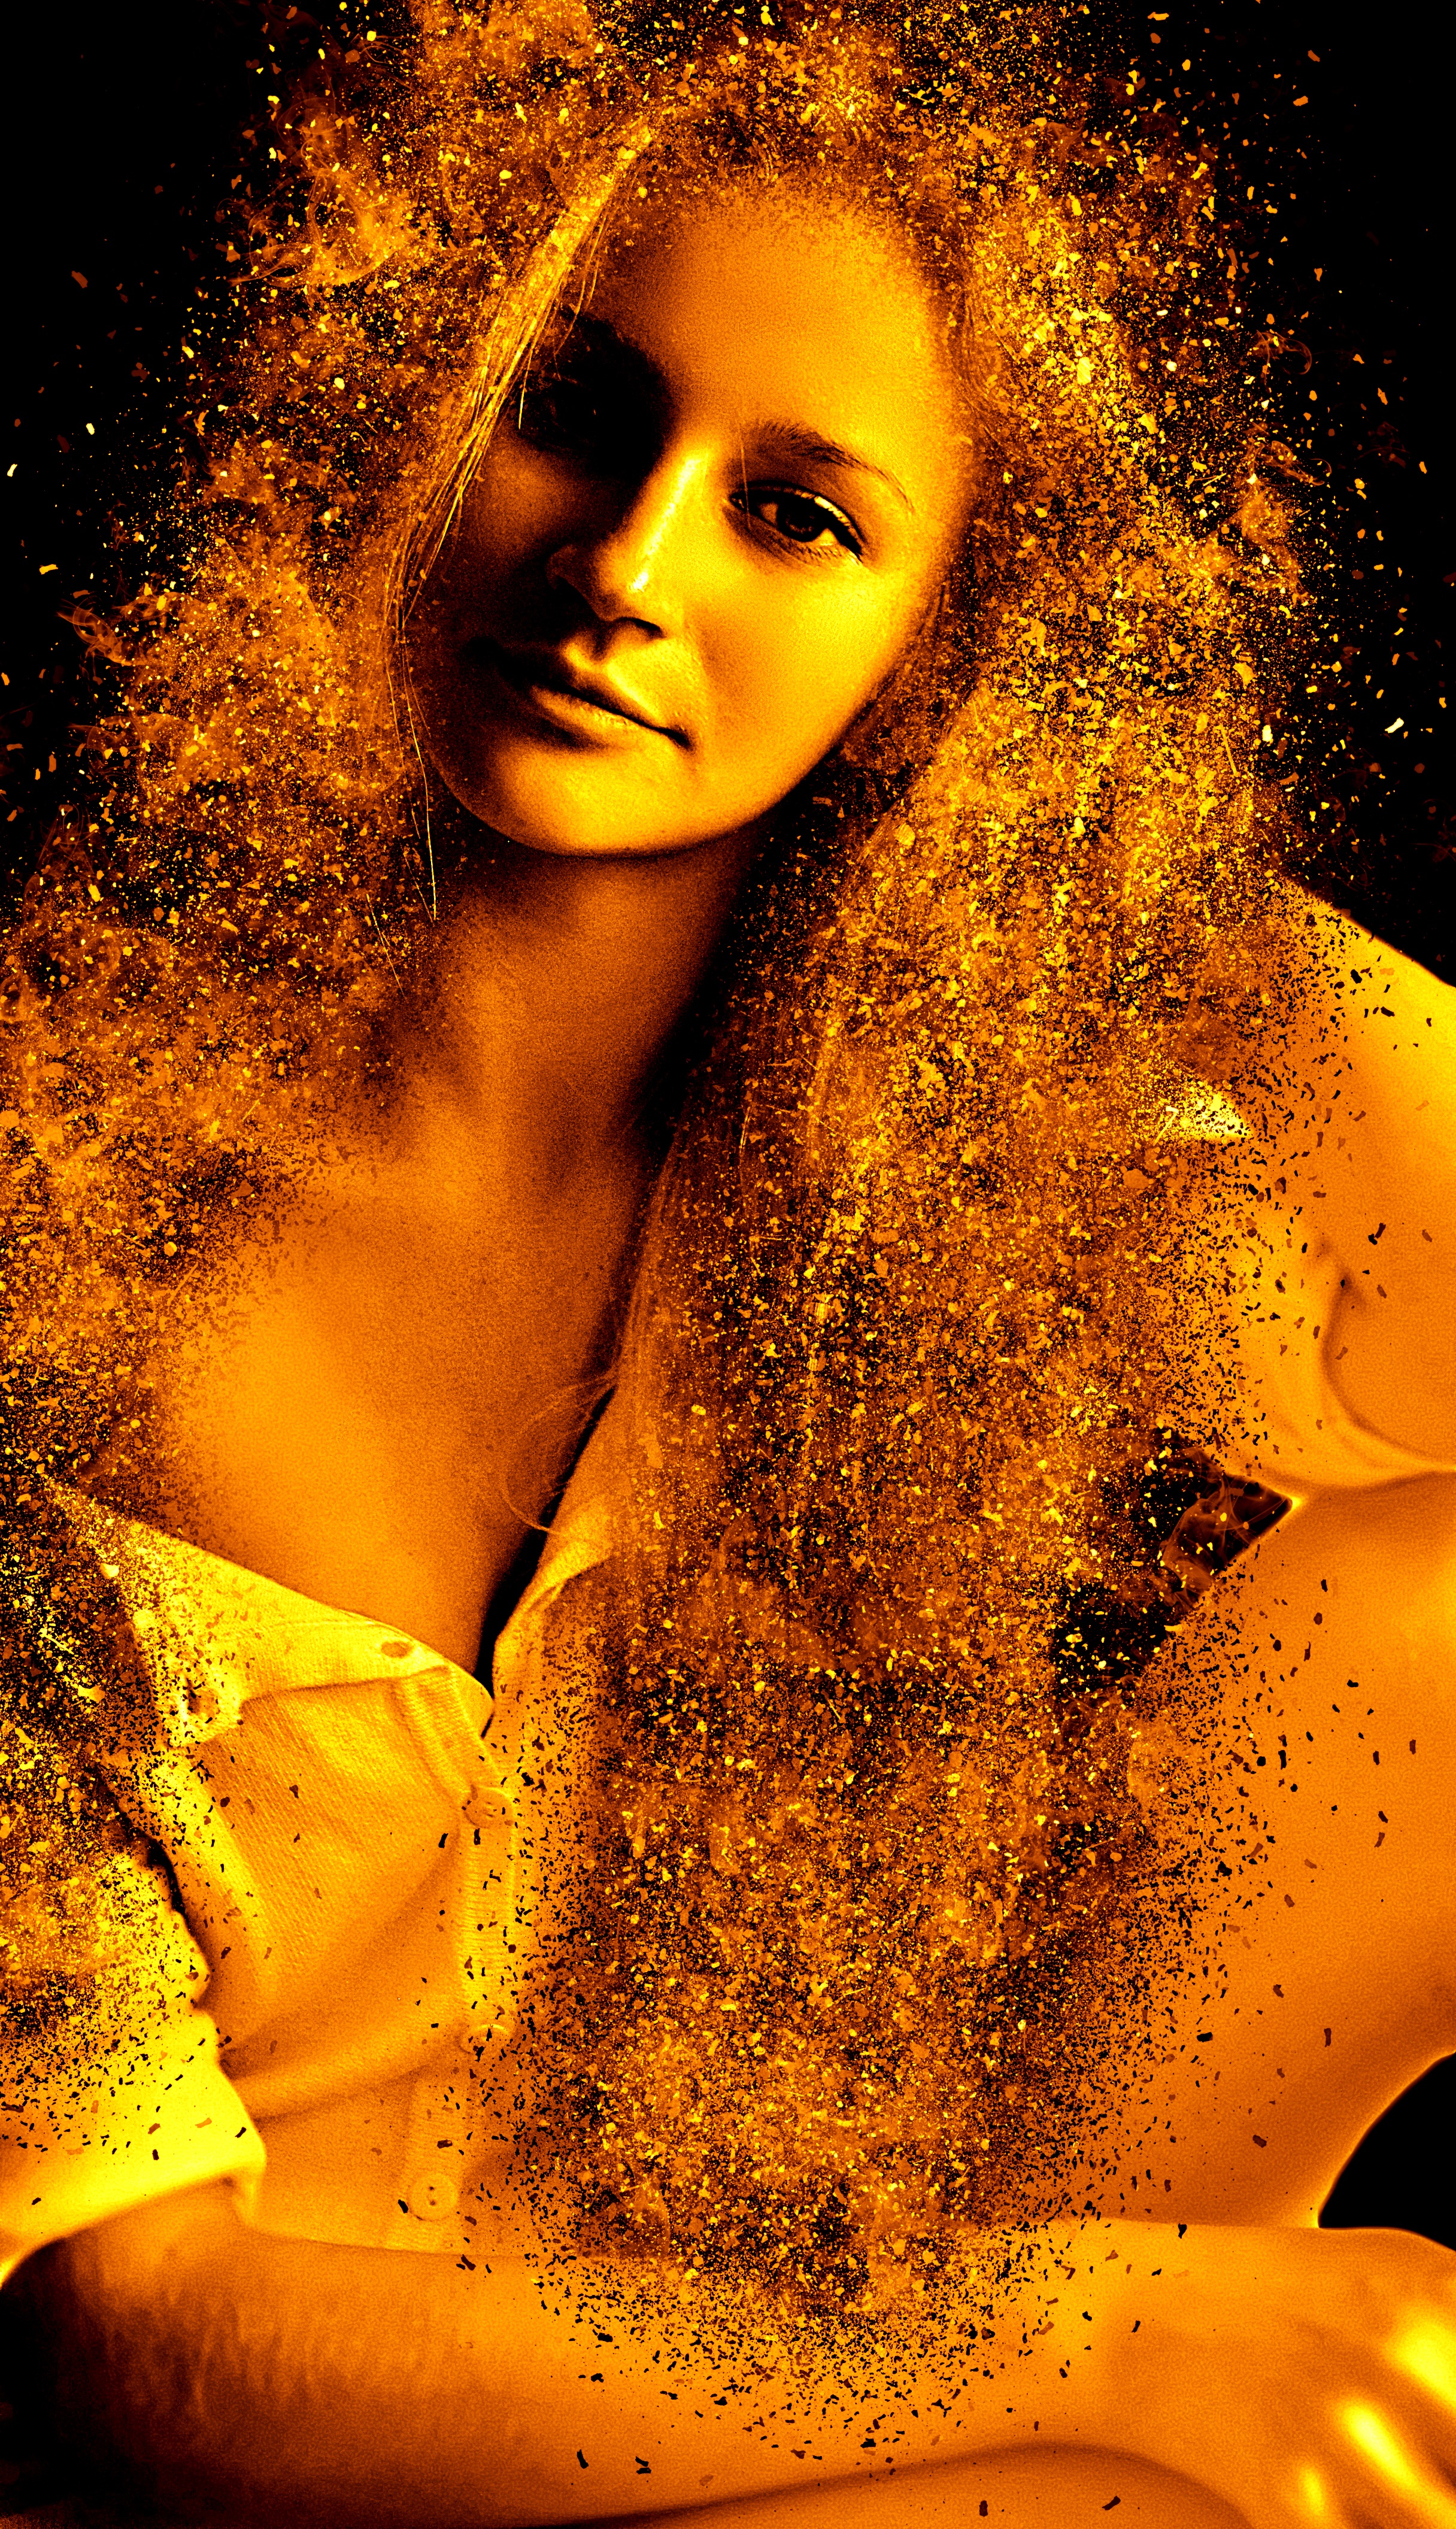
girl, woman, hair, photography, flower, female, portrait, model, young, color, autumn, fashion, yellow, lady, smile, close up, lichtspiel, face, happy, eye, head, skin, beauty, beautiful, sexy, pretty, young woman, sensual, photo shoot, joy of life, album cover, computer wallpaper